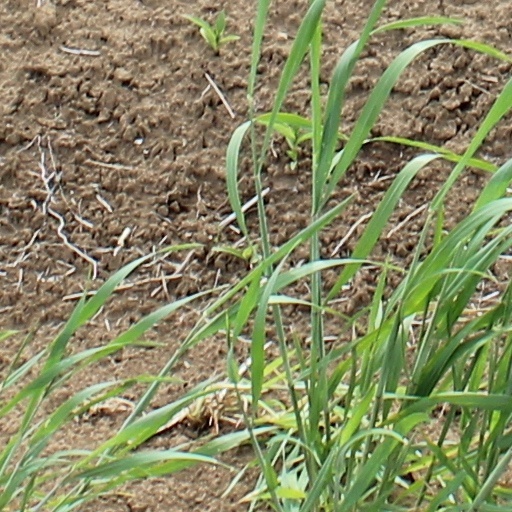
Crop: wheat